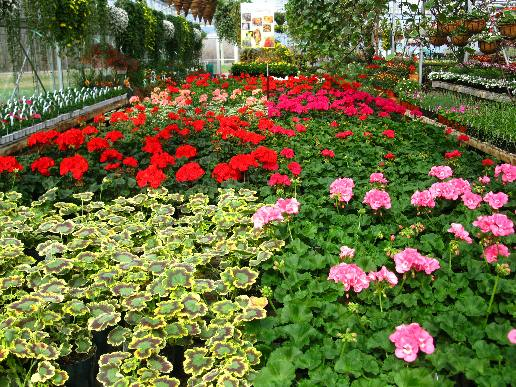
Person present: No